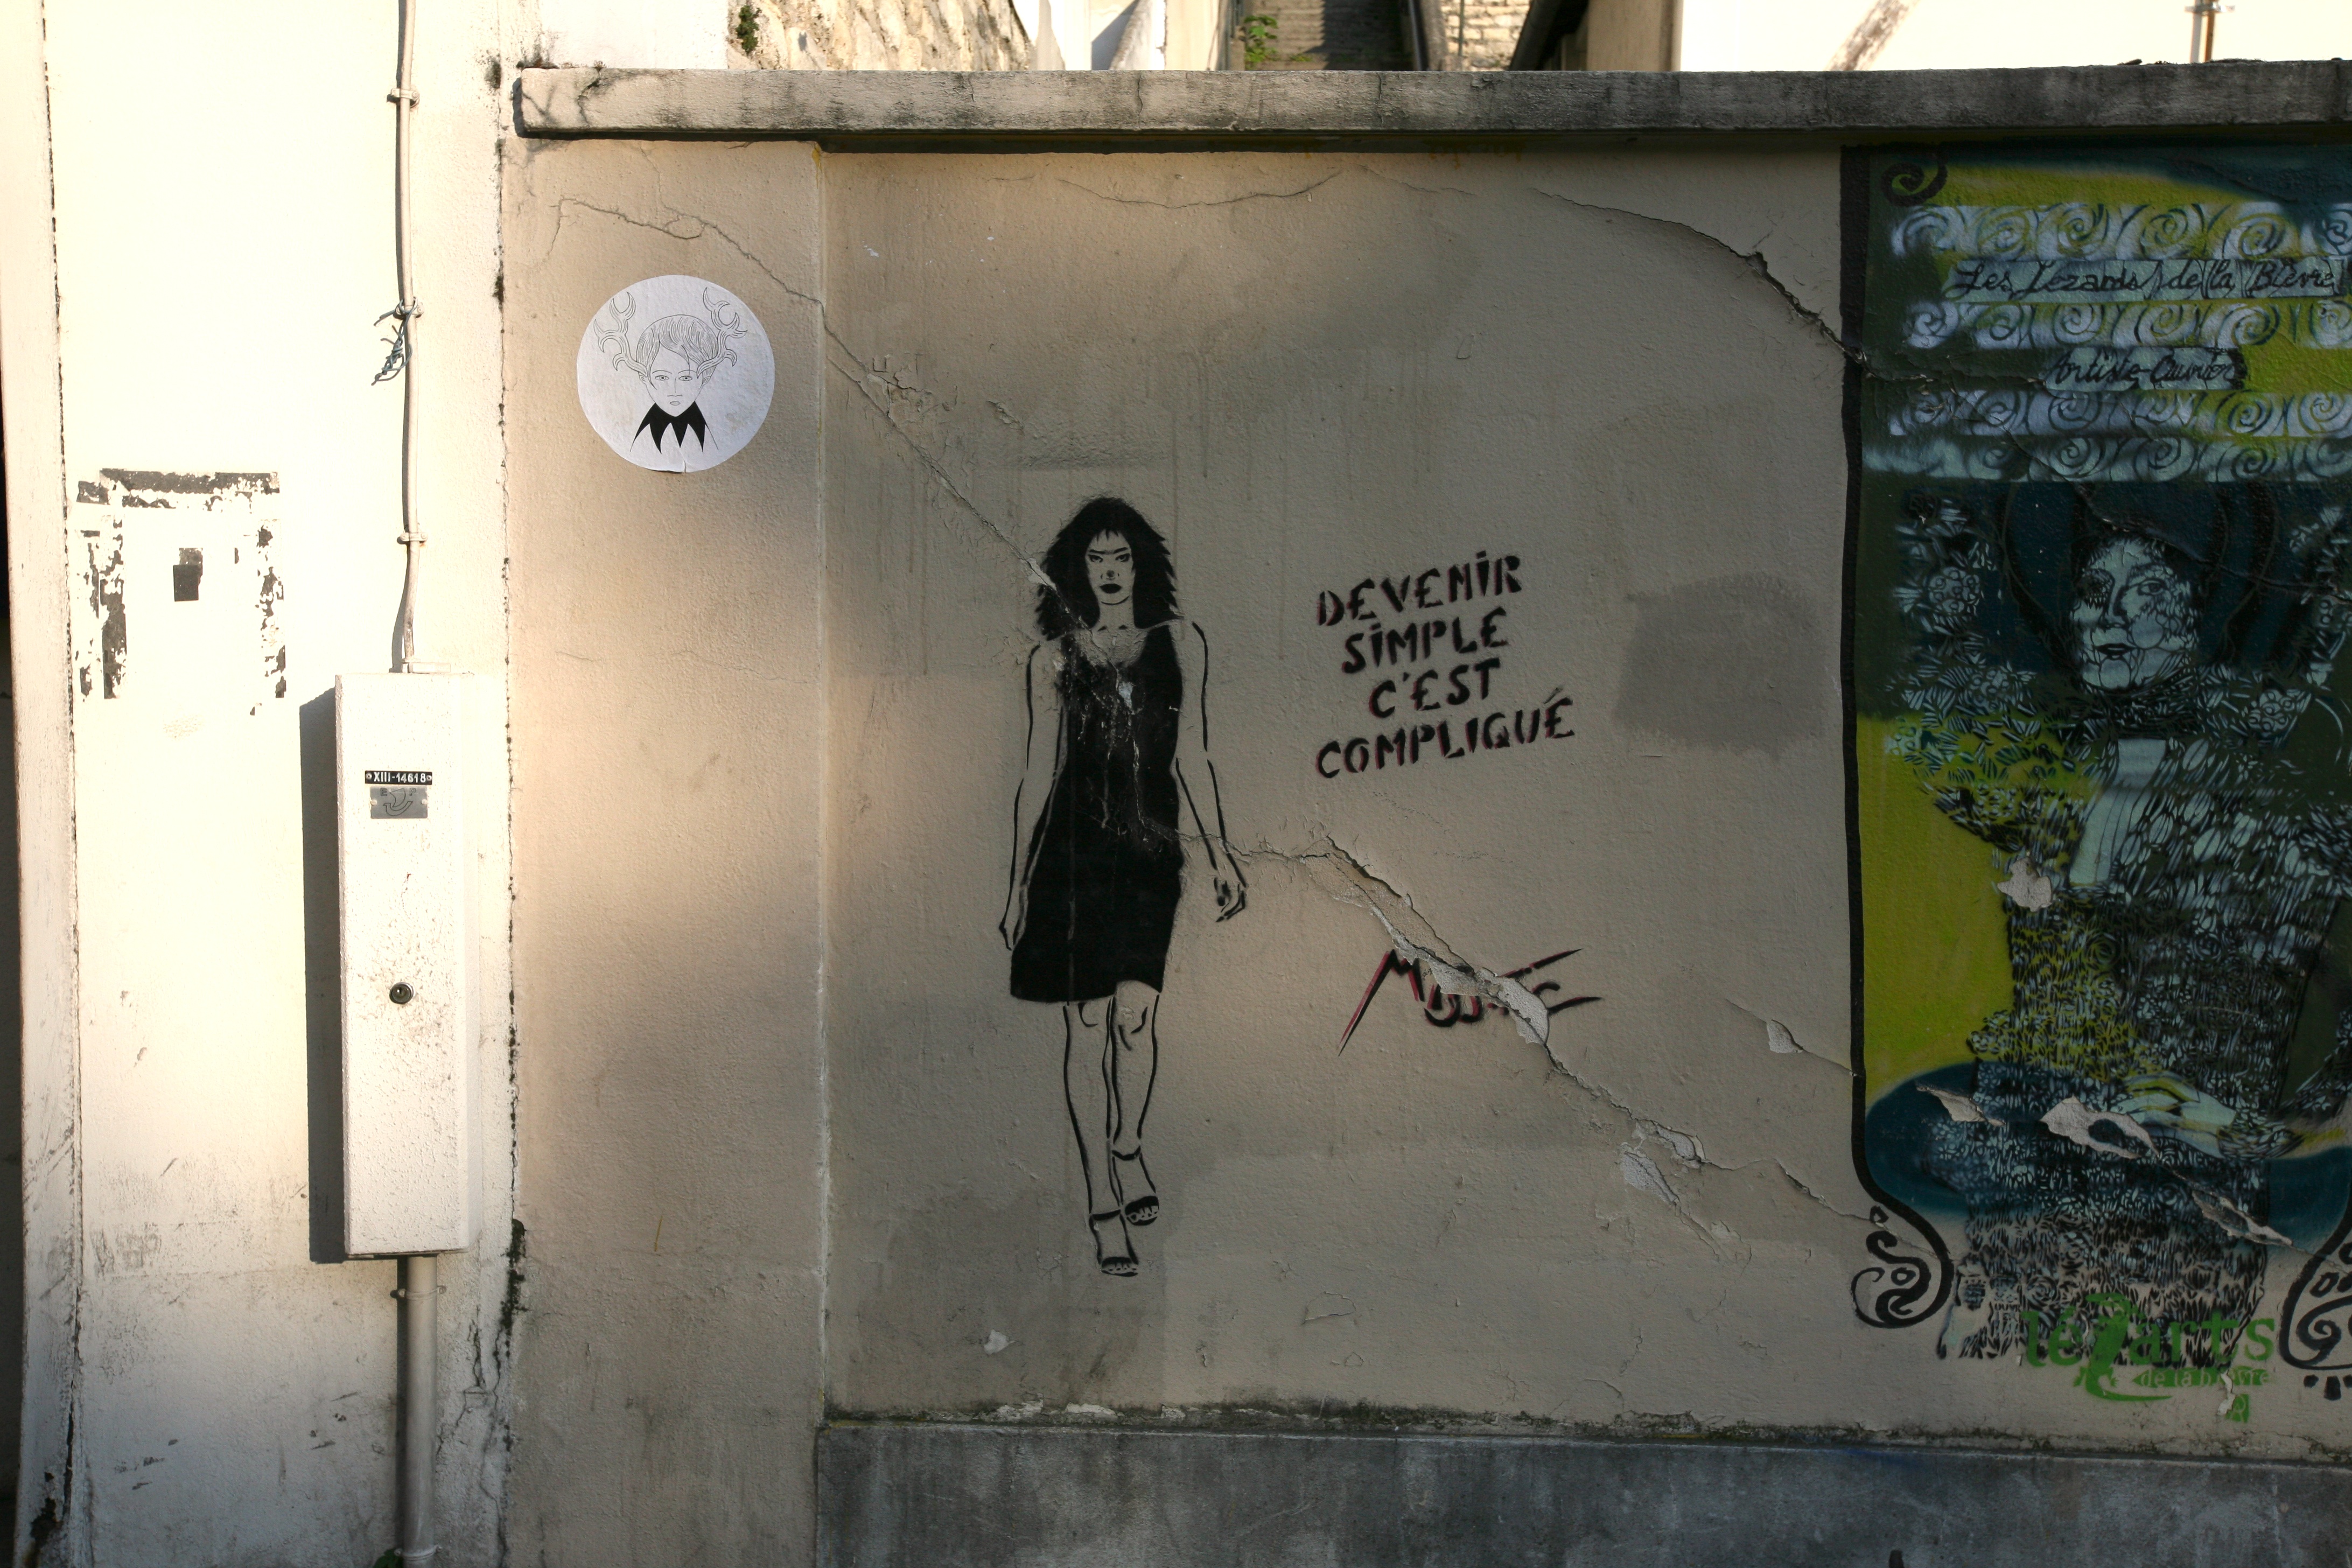
road, street, paris, wall, france, graffiti, street art, art, infrastructure, 75013, misstic, urban area